Snow tire

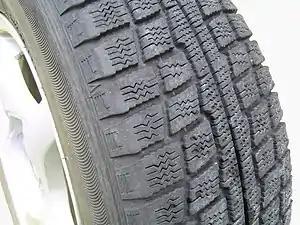
Winter tire, showing tread pattern designed to compact snow in the gaps.

Snow tires, also known as winter tires, are tires designed for use on snow and ice. Snow tires have a tread design with larger gaps than those on conventional tires, increasing traction on snow and ice. Such tires that have passed specific winter traction performance tests are entitled to display a 3PMSF (Three-Peak Mountain Snow Flake) and/or a IMP (Icy Mountain Peak) symbols on their sidewalls. Tires designed for winter conditions are optimized to drive at temperatures below . Studded tires are a type of snow tires which have metal or ceramic studs that protrude from the tire to increase traction on hard-packed snow or ice. Studs abrade dry pavement, causing dust and creating wear in the wheel path. Regulations that require the use of snow tires or permit the use of studs vary by jurisdiction.